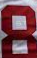
Number: 8